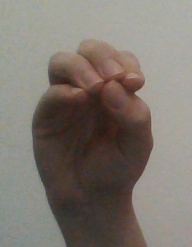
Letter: ha